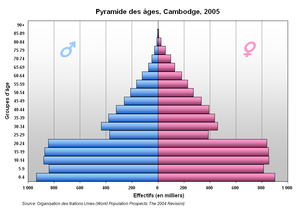
Pyramide des âges, Cambodge, 2005